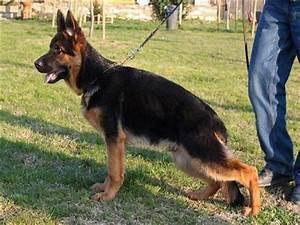
dog